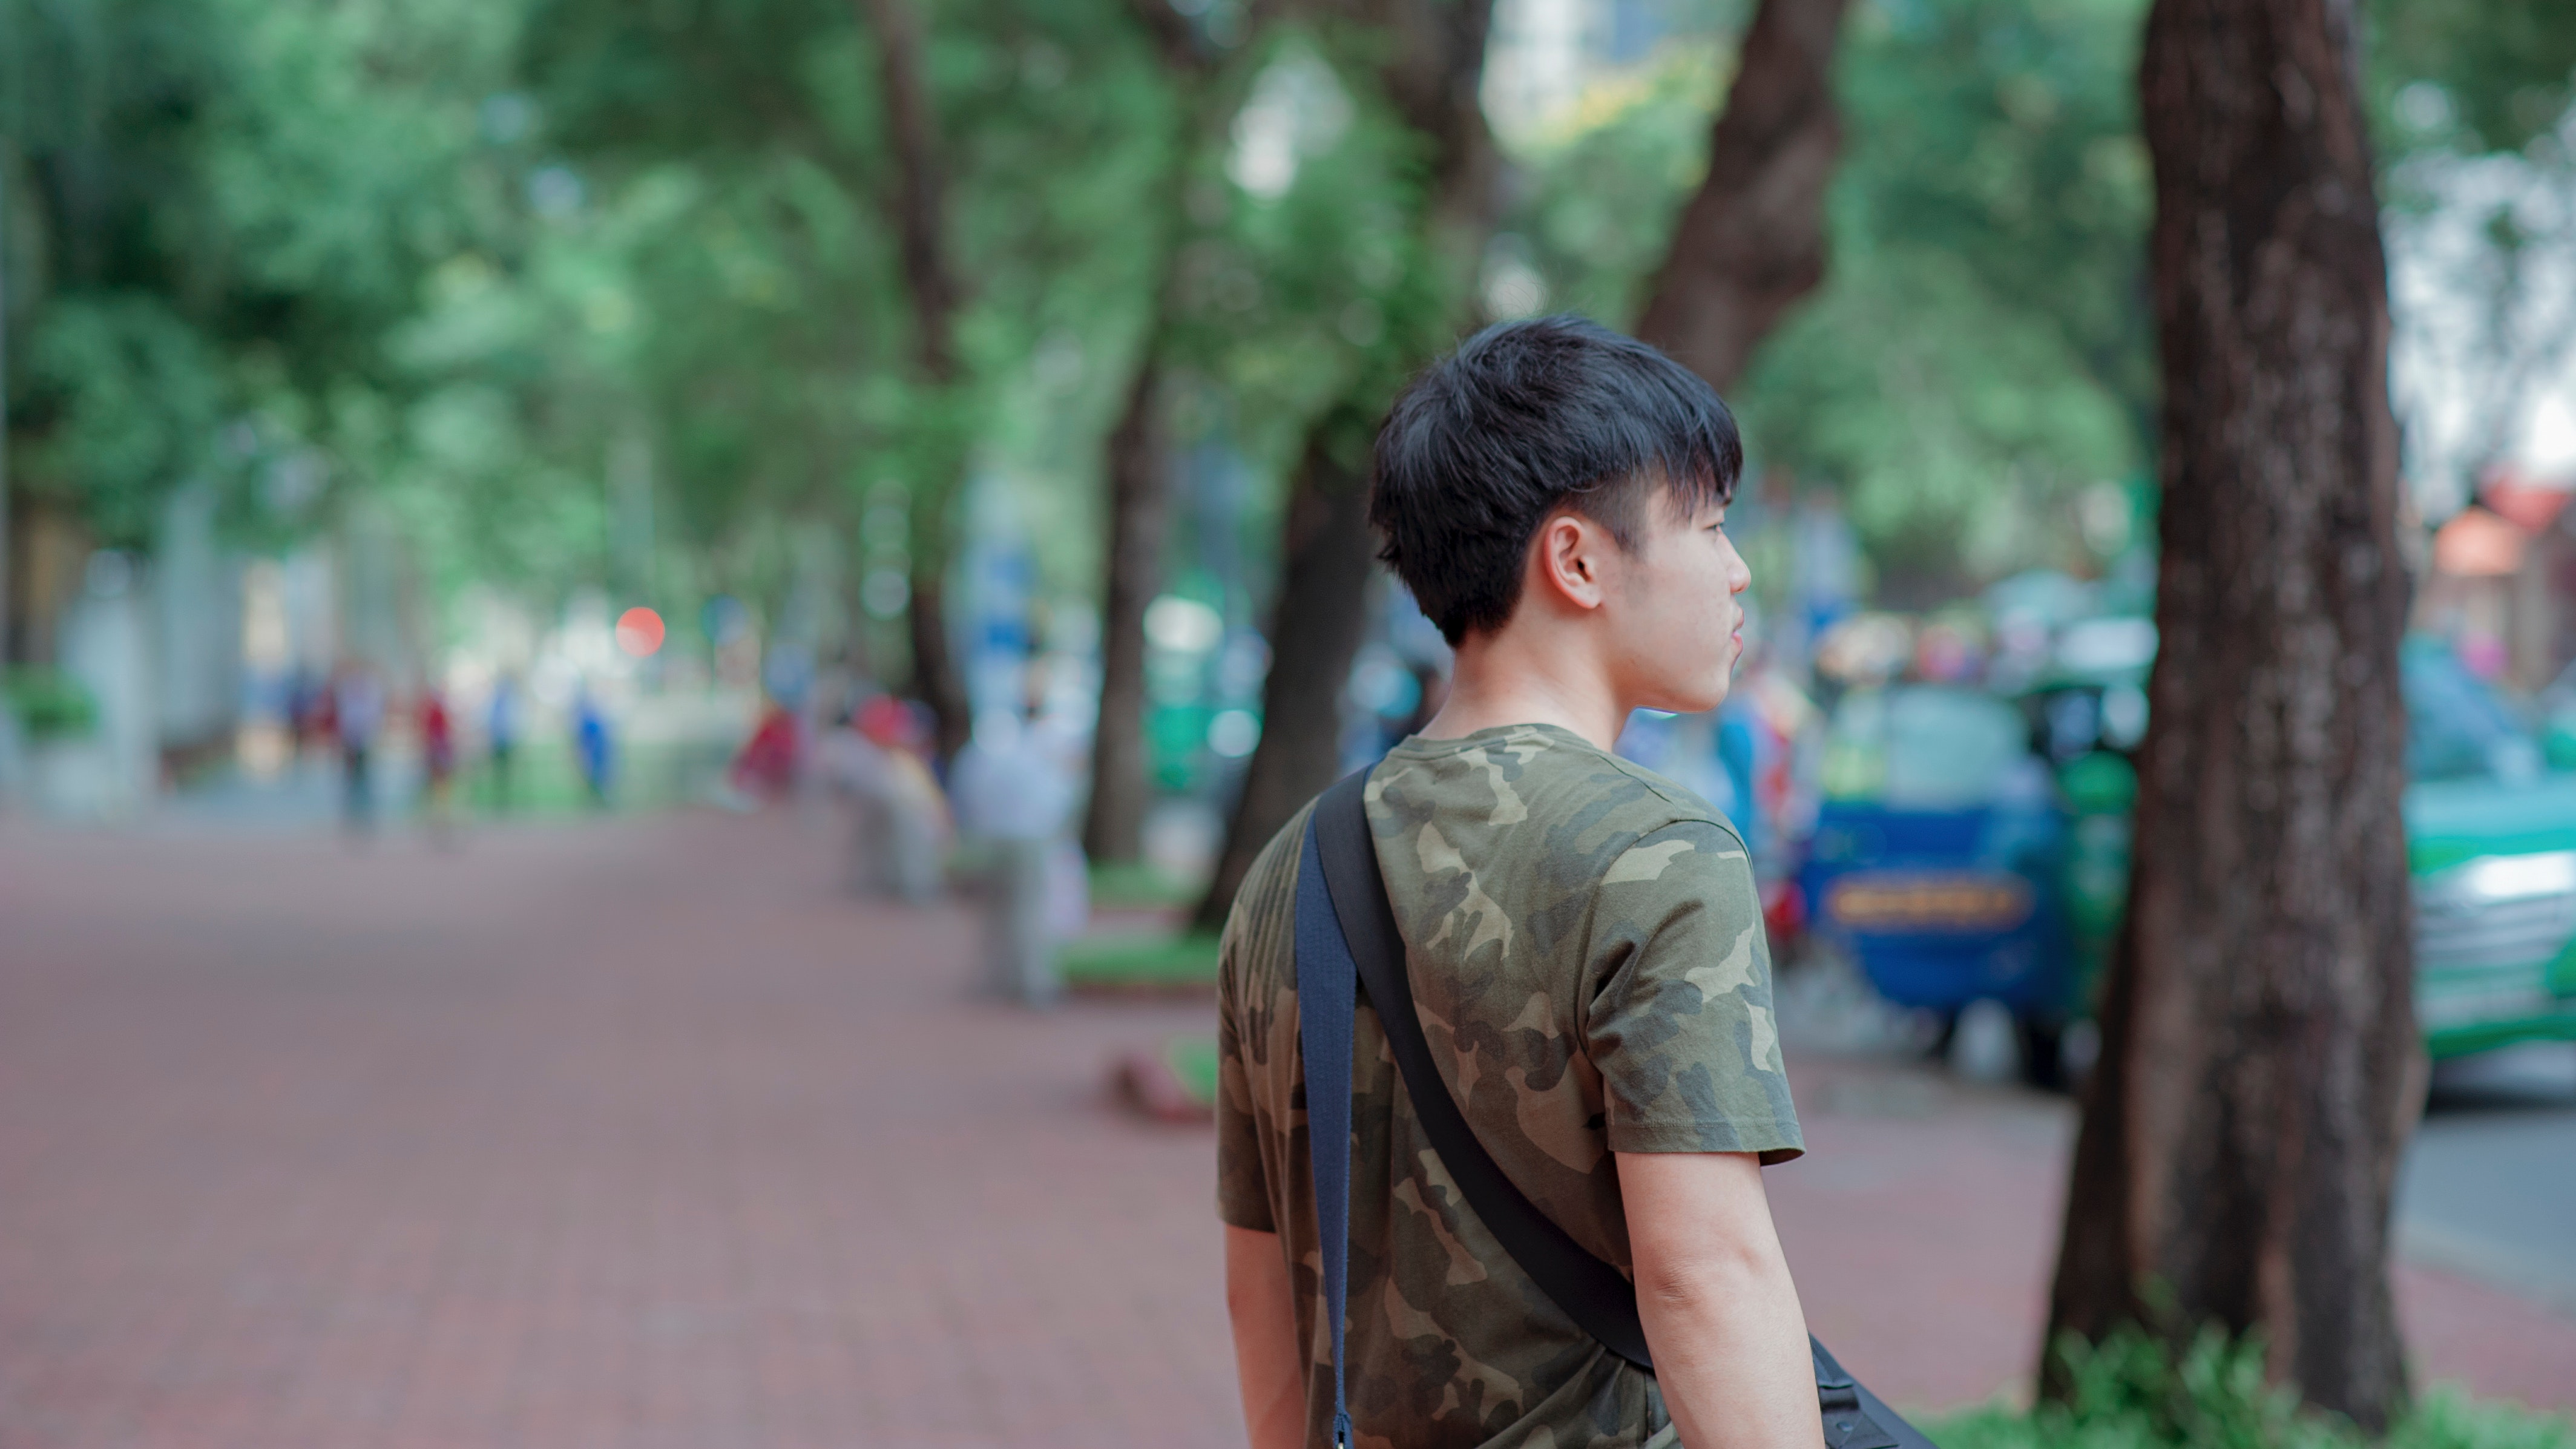
photograph, people, snapshot, beauty, skin, tree, human, shoulder, photography, temple, fun, leisure, vacation, street fashion, black hair, neck, plant, travel, street, happy, child, ear, tourism, style